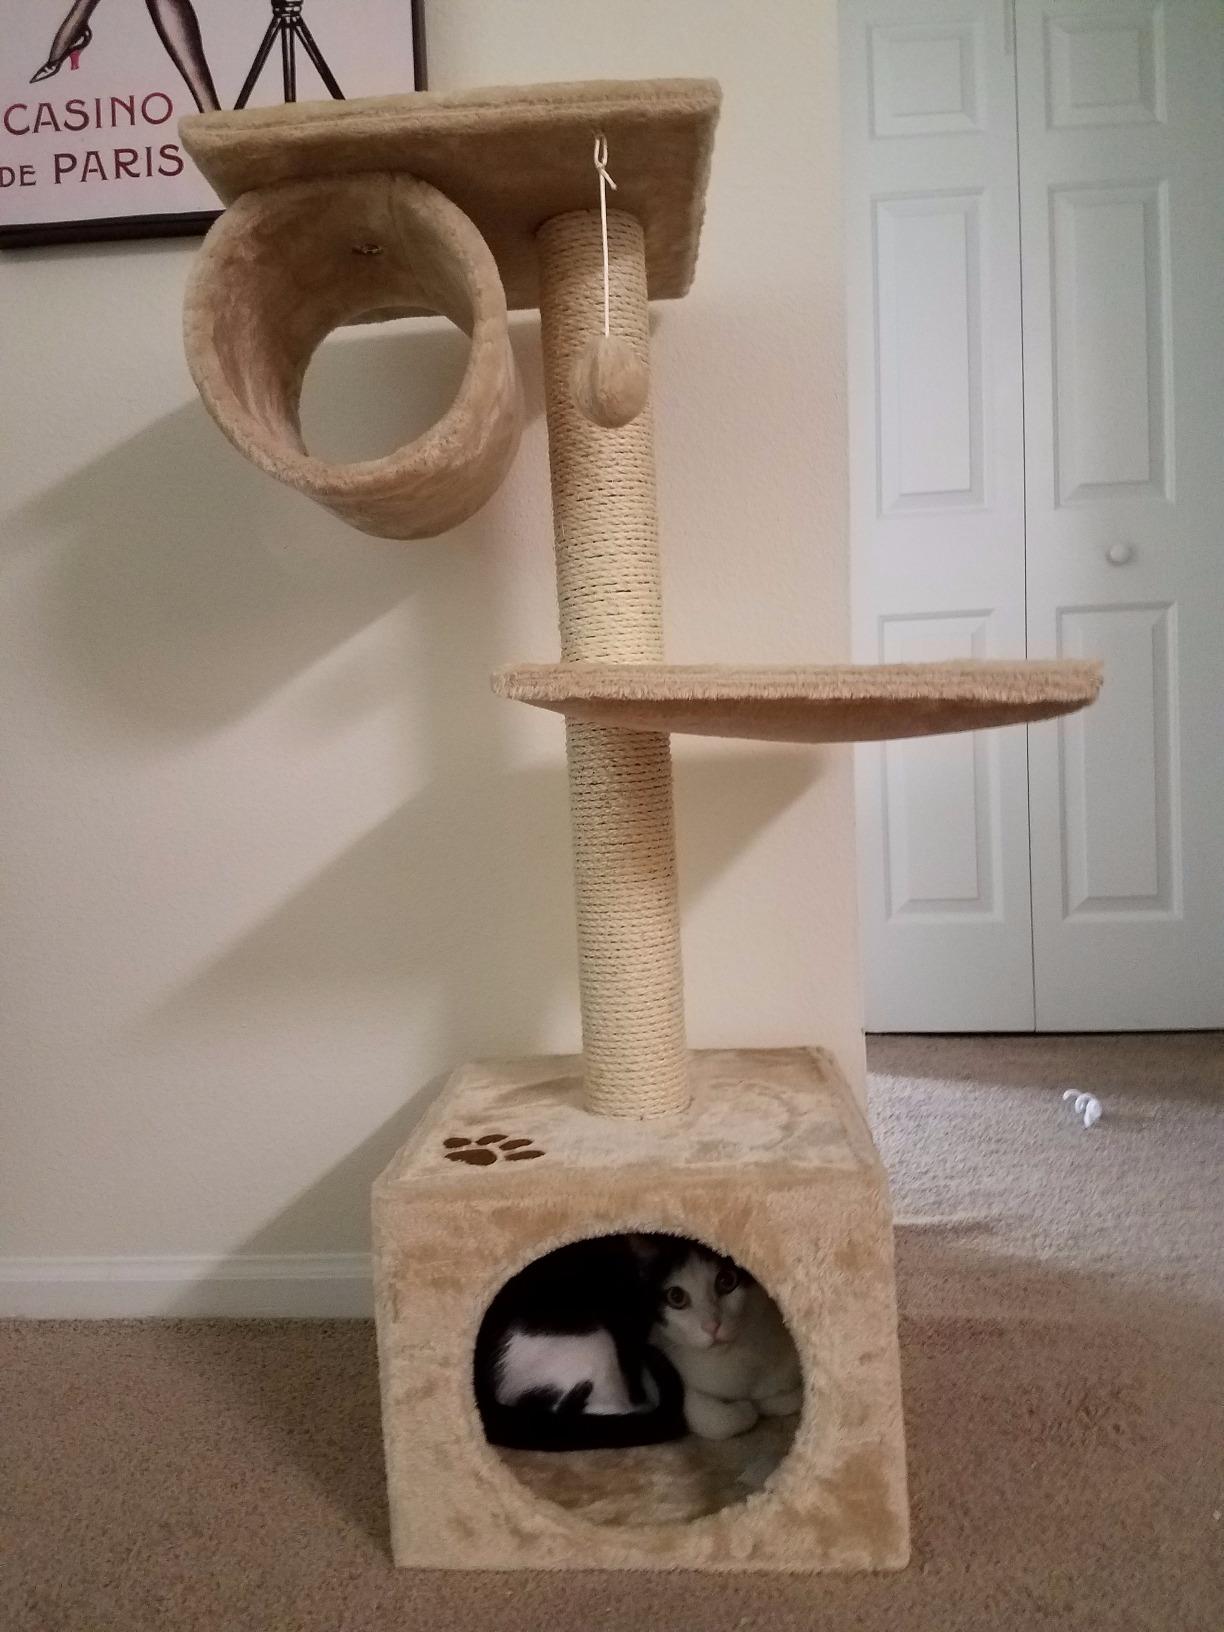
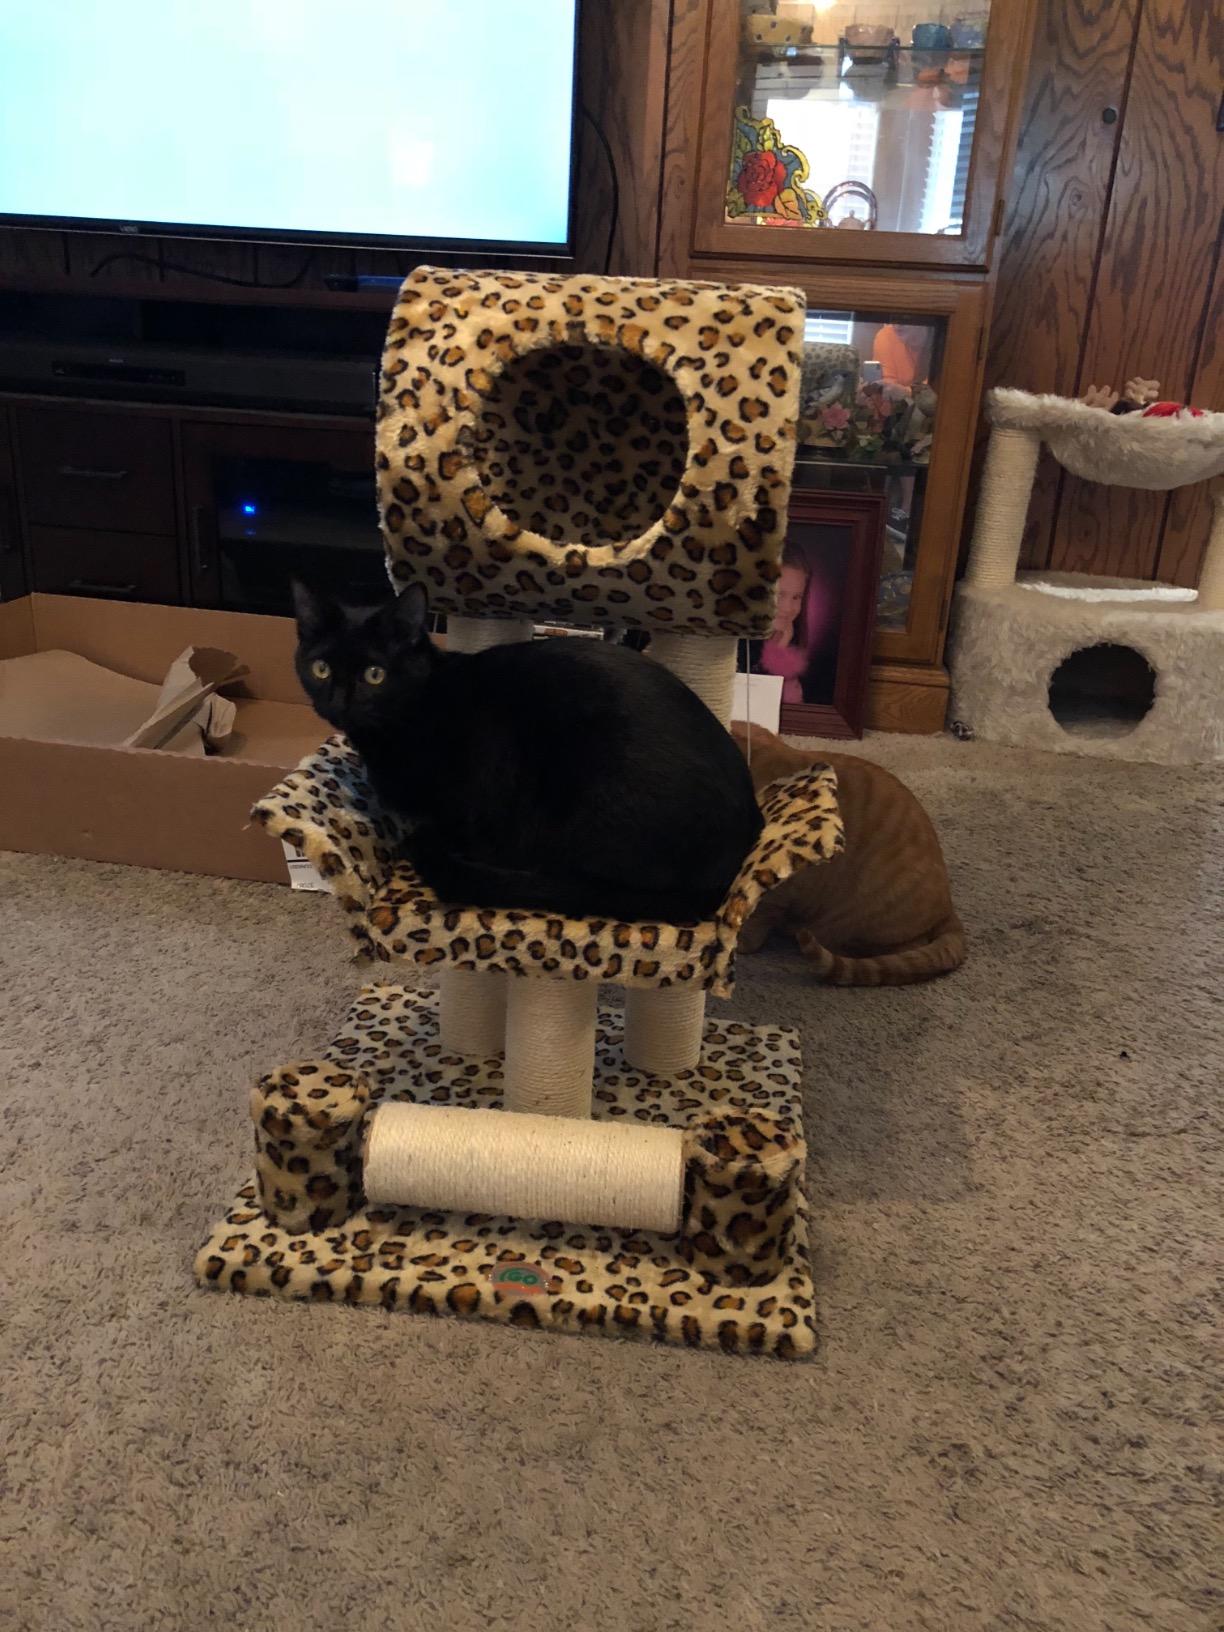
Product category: items_cat tree
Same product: no